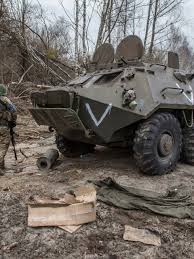
Label: BTR-60